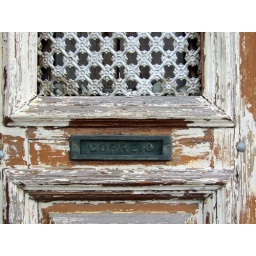
Front door of an uninhabited house in Funchal.